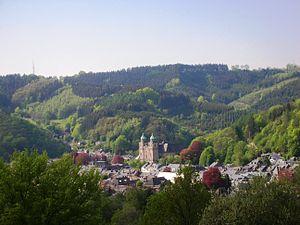
Photo prise de la Route de Floriheid
Malmedy [malmədi], parfois orthographié Malmédy, est une ville de Belgique située en Région wallonne dans la province de Liège.